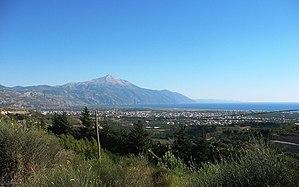
Le djebel Akra, en arabe جبل الأقرع, en turc Cebel-i Akra, est un sommet situé en Turquie près de la frontière avec la Syrie.